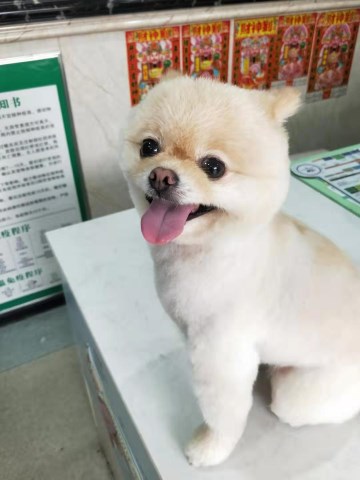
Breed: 1936-n000005-Pomeranian